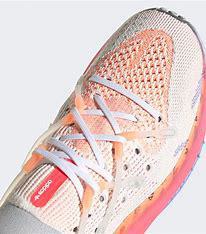
Brand: Adidas
Model: 4D